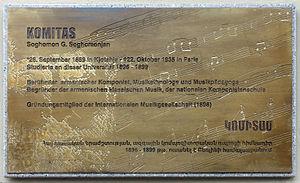
Soghomon Gevorgi Soghomonian, en religion Komitas, est un prêtre apostolique et chantre arménien né en 1869 dans la Turquie ottomane et mort en 1935 à l'hôpital psychiatrique de Villejuif.